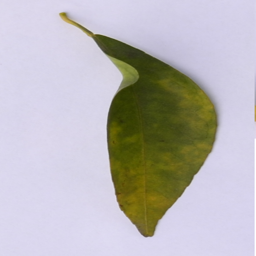
Plant part: leaf
Disease: greening